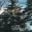
Label: pine_tree